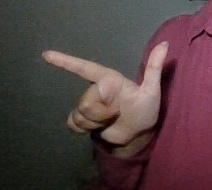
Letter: yaa